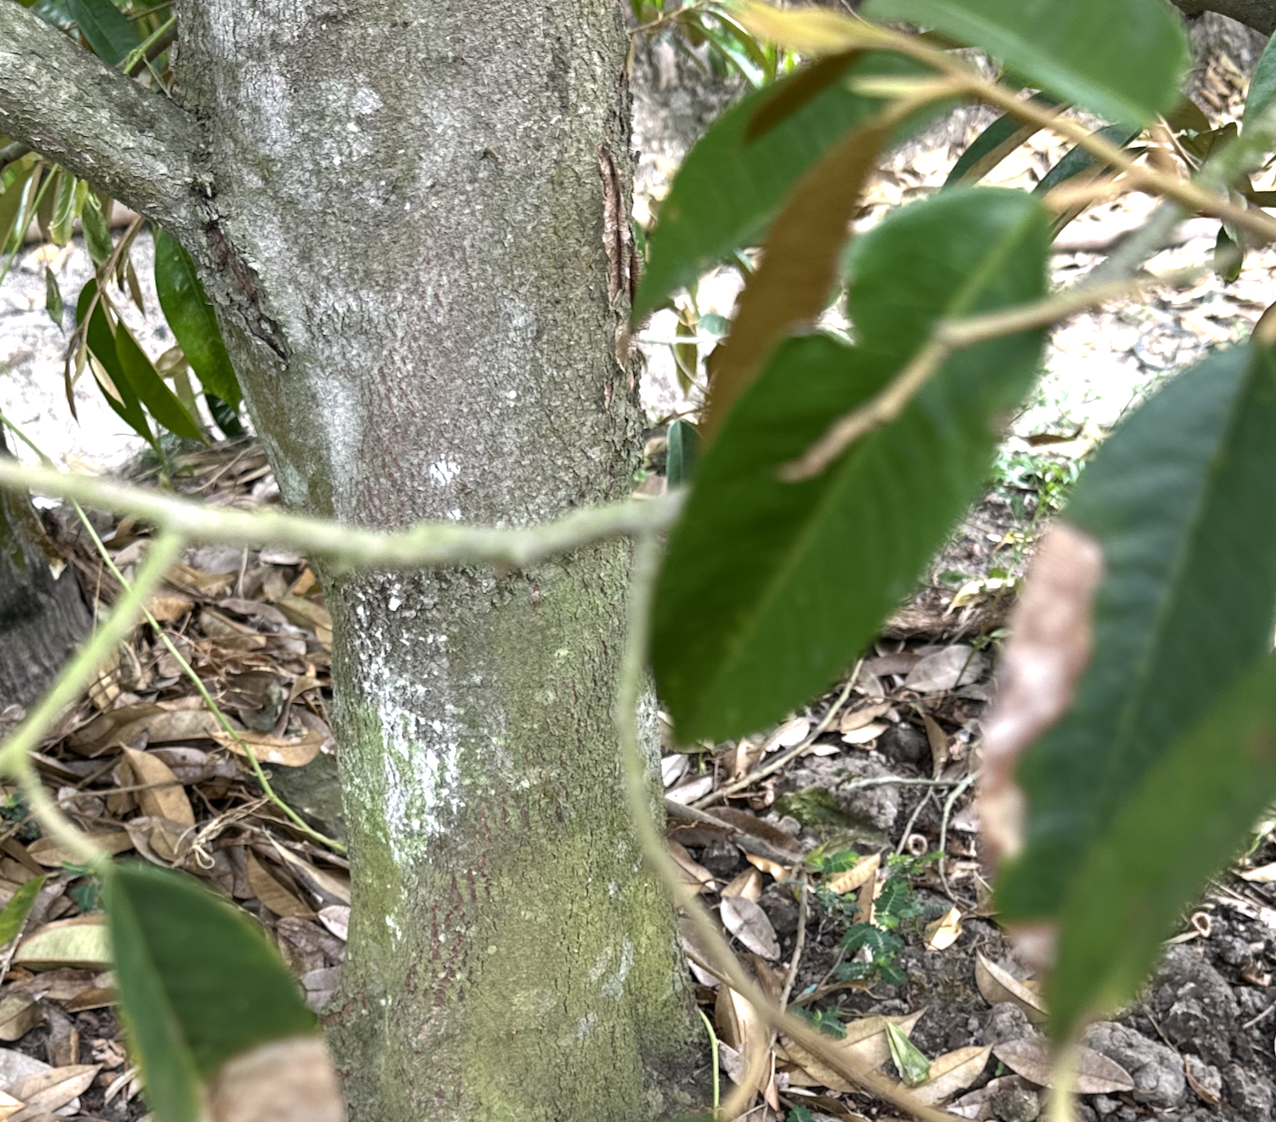
Label: pink_disease